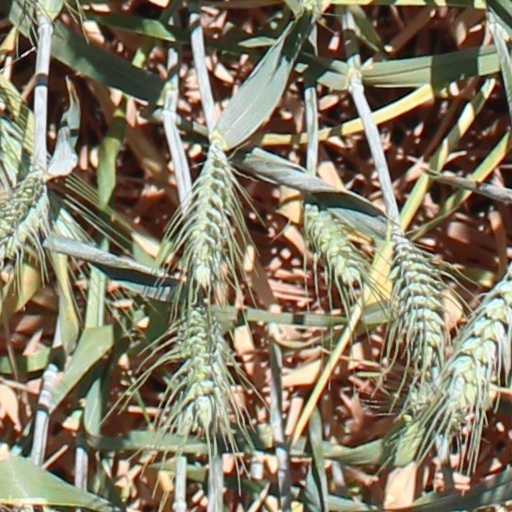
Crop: wheat